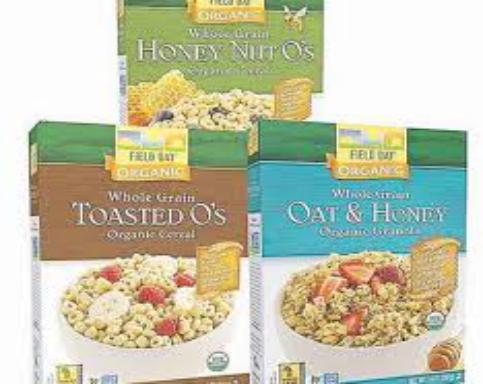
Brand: Honey Nut Toasty O's
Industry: Food